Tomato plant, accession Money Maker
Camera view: vertical (180 deg); turntable rotation: 240 degrees
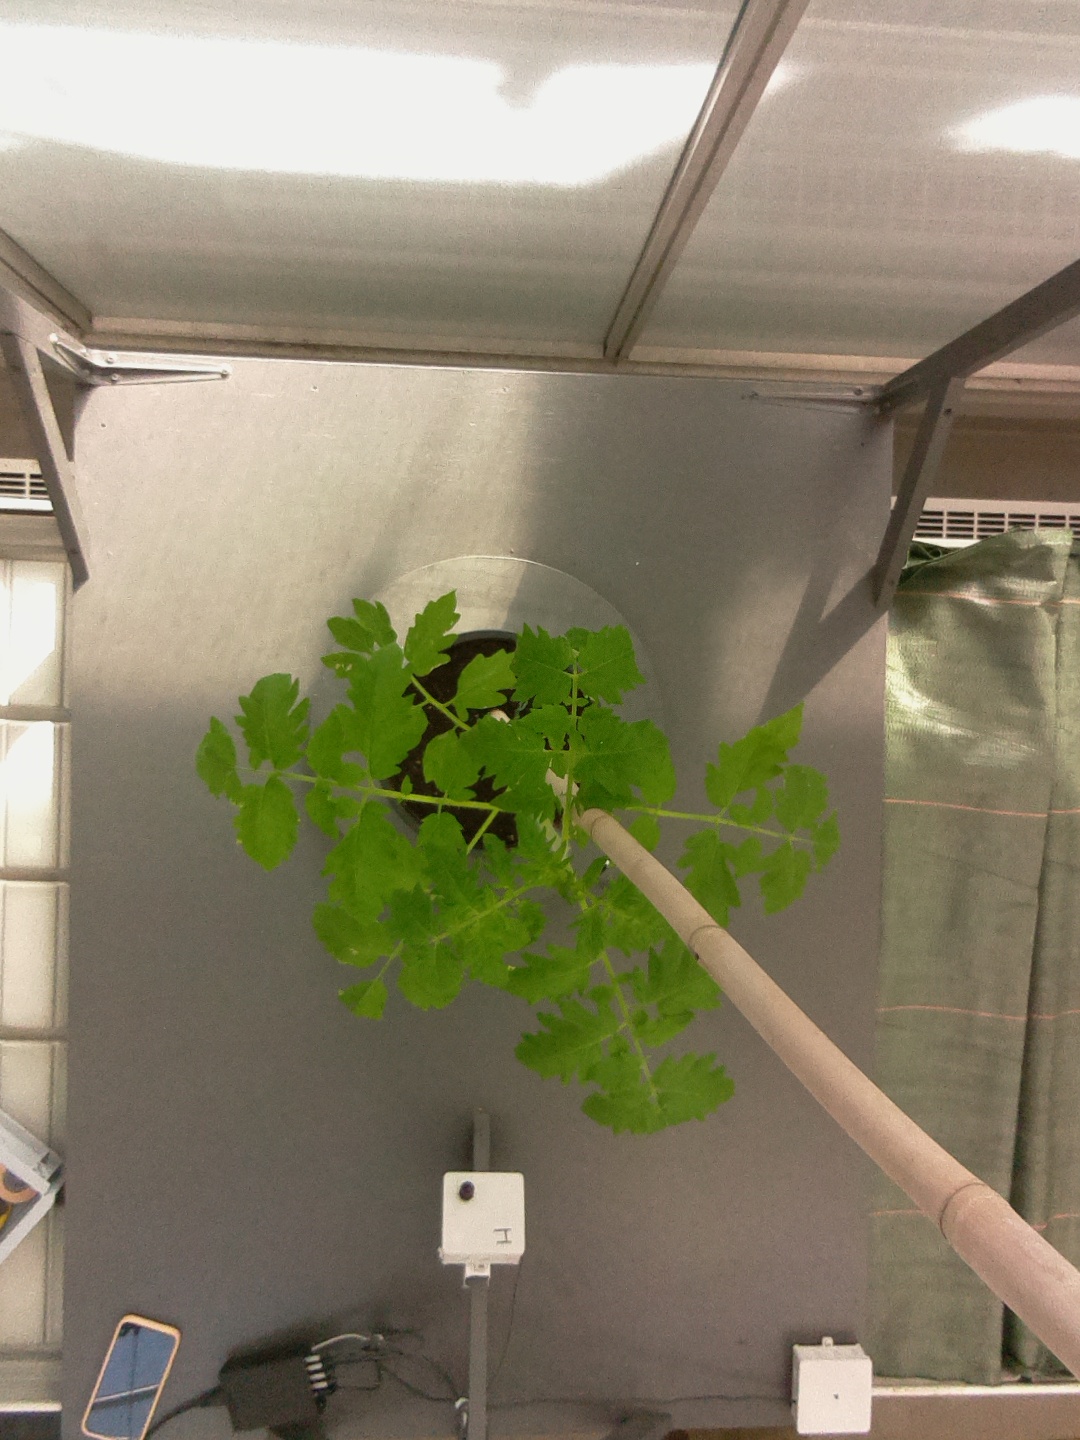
BBCH growth stage 14: 8 of true leaves visible